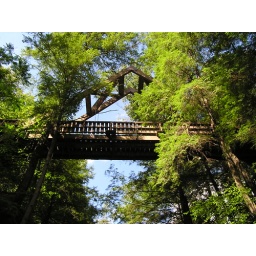
a bridge in the sky